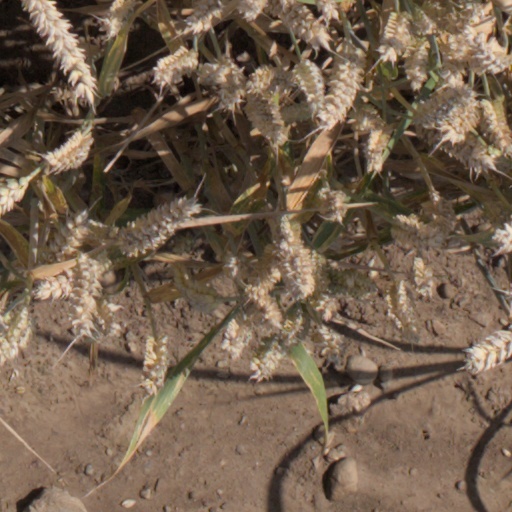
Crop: wheat